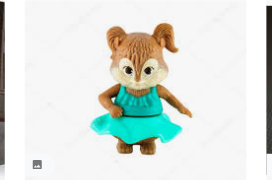
Portrait style: Cartoon Portrait